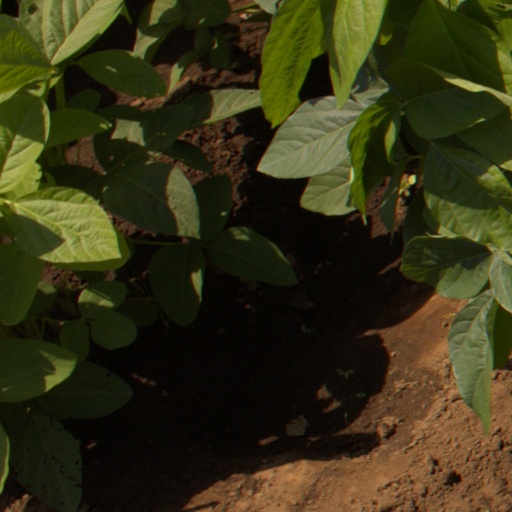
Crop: soybean